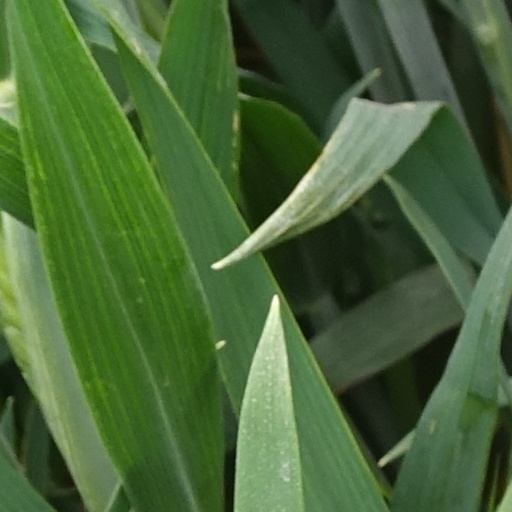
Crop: wheat